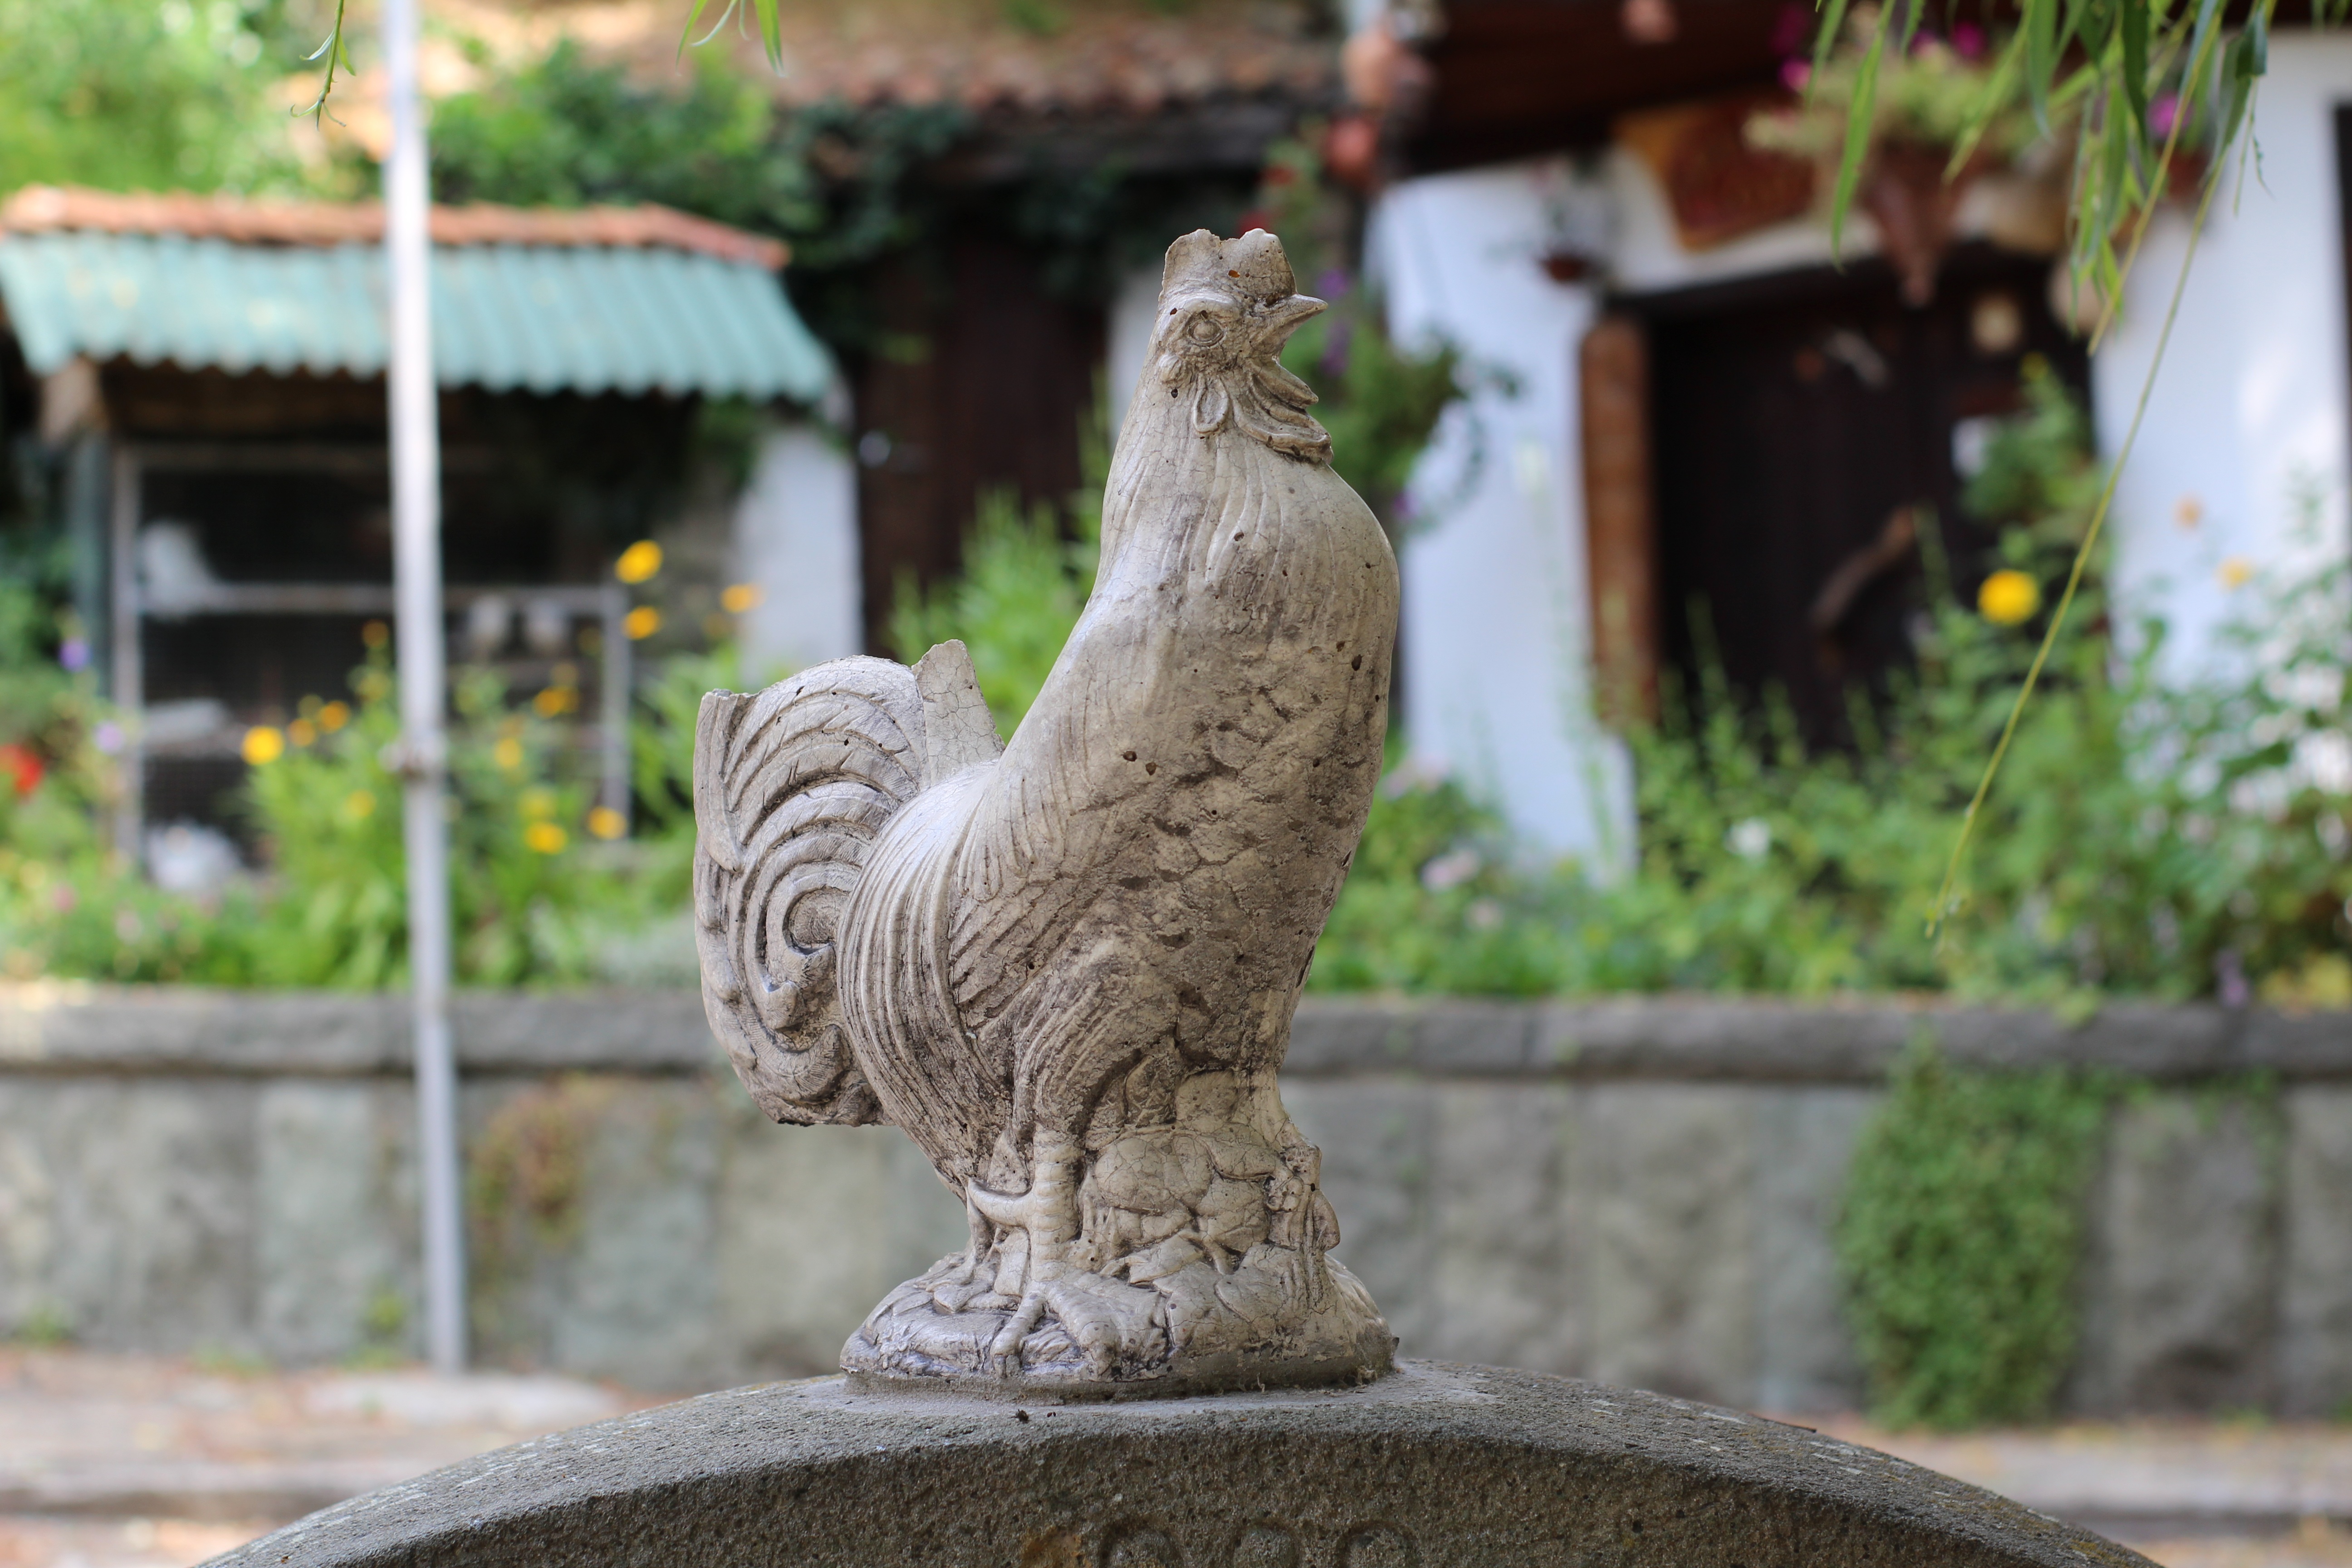
nature, bird, animal, monument, wildlife, statue, zoo, garden, fauna, cock, birds, sculpture, animals, ornamentation